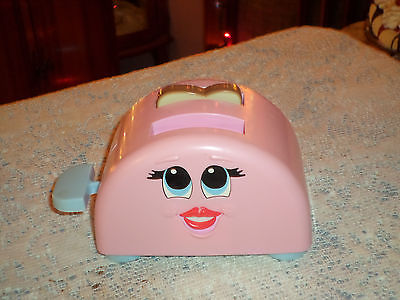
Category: toaster